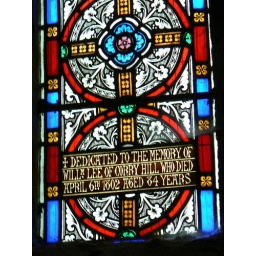
Stained glass window above nave